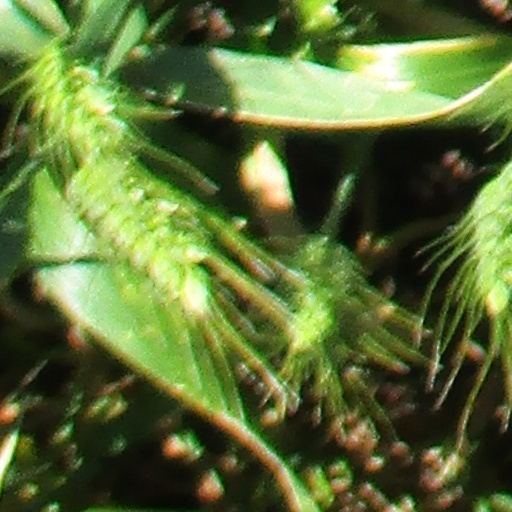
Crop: wheat